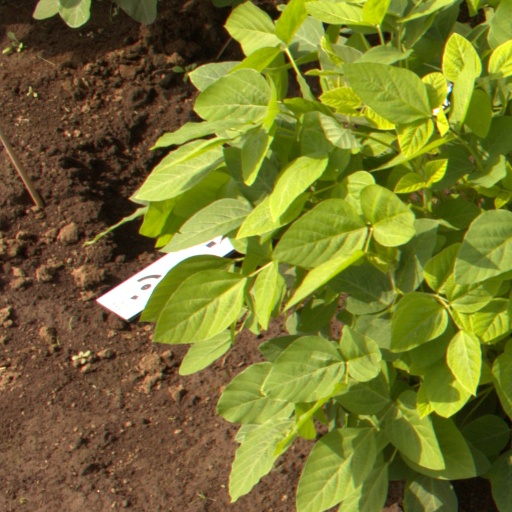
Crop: soybean